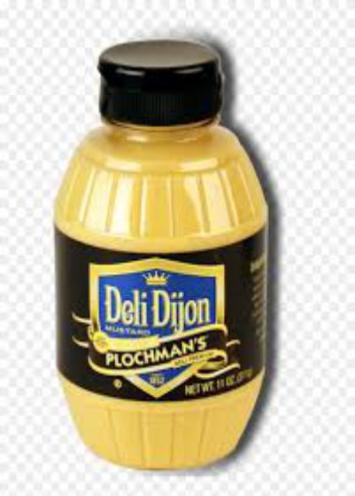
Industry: Food